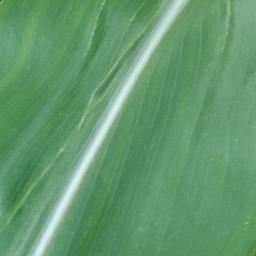
Label: Corn___healthy